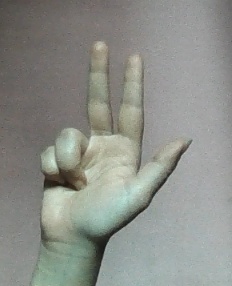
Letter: al